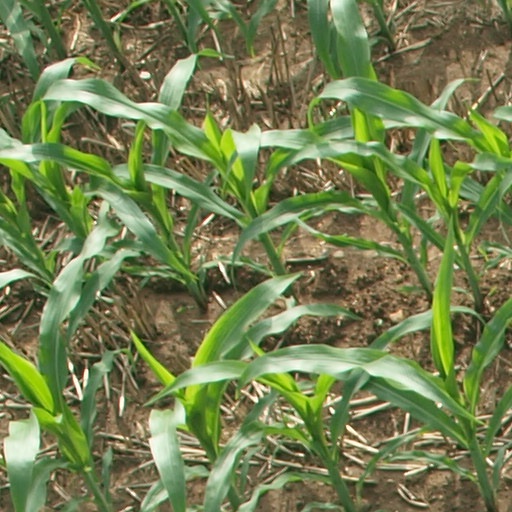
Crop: maize; corn